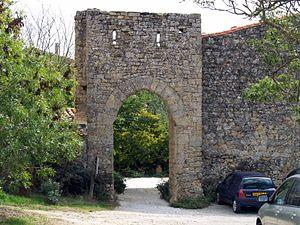
Montferrand est une commune française, située dans le département de l'Aude en région Occitanie.